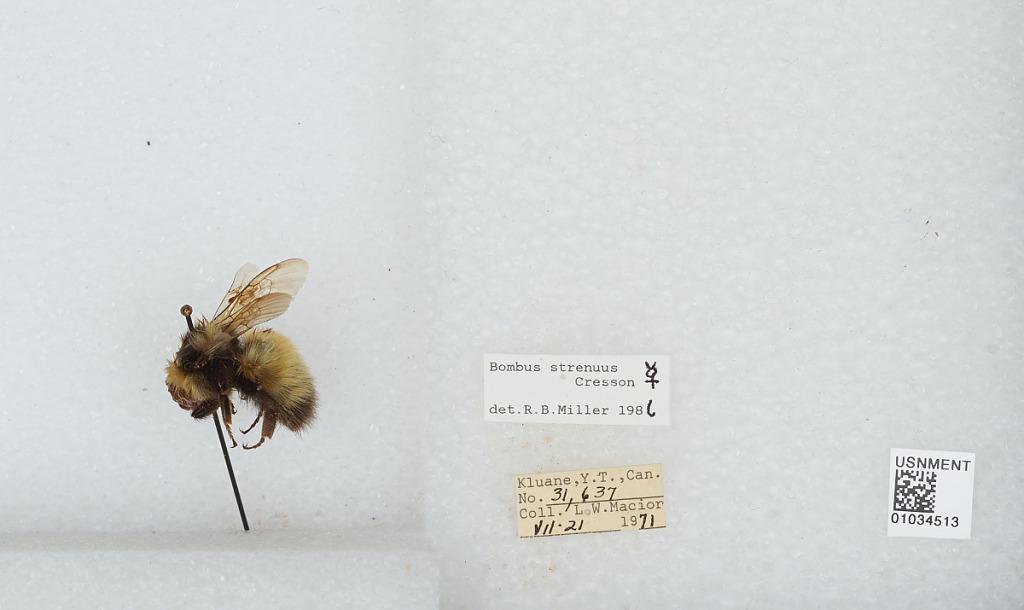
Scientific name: Bombus (Alpinobombus) neoboreus Sladen
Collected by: L. Macior
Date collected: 1971-7-21
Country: Canada
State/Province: Yukon Territory
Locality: Kluane
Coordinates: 60.75, -139.5
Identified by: Miller, R. B.